Afro-Colombians

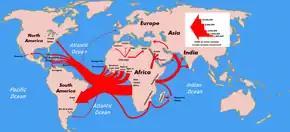
Map of the Trans-Atlantic slave trade. Cartagena was the largest slave port in Colombia.

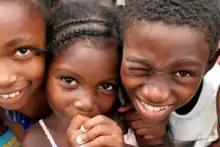
Afro-Colombian children

Enslaved African people were forced to work in gold mines, on sugarcane plantations, cattle ranches, and large haciendas. African slaves pioneered the extraction of alluvial gold deposits and the growing of sugar cane in the areas that are known in modern times as the departments of Chocó, Antioquia, Cauca, Valle del Cauca, and Nariño in western Colombia.